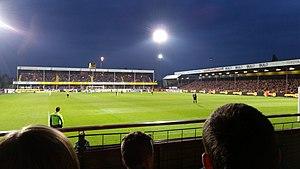
Cet article présente une liste des principaux stades de football en Belgique, classé par capacité. La liste ne comprend que les stades ayant une capacité d'au moins 10 000 places.
Le Yellow Red KV Mechelen est un club de football belge basé à Malines. Il est également appelé FC Malinois. Le club est présidé par Johan Timmermans. Il évolue en 2018-2019 en deuxième division belge. Le FC Malines est le dernier club belge à avoir remporté une coupe européenne.
L'Argosstadion Achter de Kazerne est un stade de football situé à Malines, en Belgique. L'enceinte qui accueille principalement les matchs du Yellow Red KV Malines a une capacité de 16 700 places.